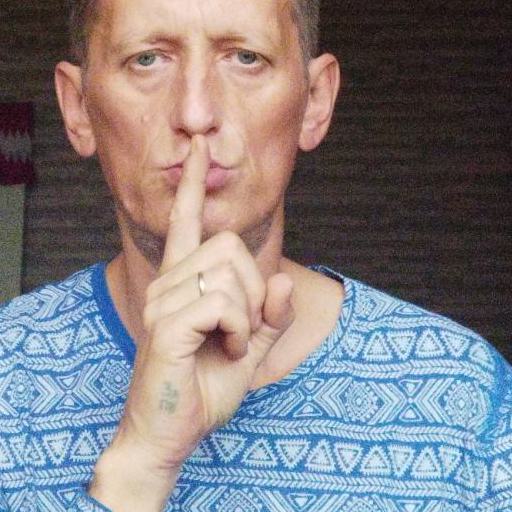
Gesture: mute